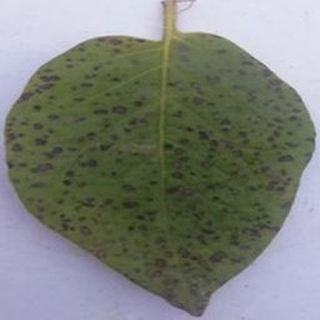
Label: potato_early_blight